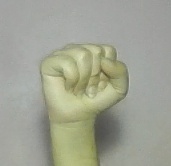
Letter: saad